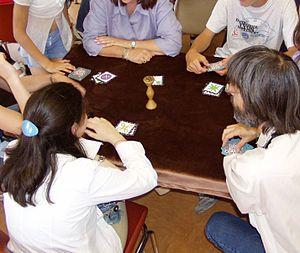
Photo prise lors du festival d'Irigny FH 22 décembre 2005 à 16:30 (CET) Catégorie:Photo de jeu de société
Jungle Speed est un jeu de société créé par Thomas Vuarchex et Pierric Yakovenko en 1991. D’abord auto-édité par ses auteurs à partir de 1996, il est ensuite édité par Week-end Games en 2000 puis par Asmodée depuis 2002.